Double or Nothing (2019)

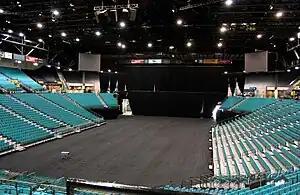
The inaugural Double or Nothing, which was also the inaugural All Elite Wrestling pay-per-view event, was held at the MGM Grand Garden Arena in the Las Vegas suburb of Paradise, Nevada.

After the success of the September 2018 event All In, an independent professional wrestling event that came as a result of a bet with wrestling journalist Dave Meltzer, a group known as The Elite (Cody, The Young Bucks, and Kenny Omega), the driving forces behind the event, used the positive response from All In to pursue further events with backing of businessmen Shahid Khan and Tony Khan. In a promo after All In, Cody said "I know when you make a bet, sometime you go double or nothing". On November 5, 2018, several trademarks were filed in Jacksonville, Florida, among them were "All Elite Wrestling" and "Double or Nothing", leading to speculation of a formation of a promotion and the name of the promotion's first event.